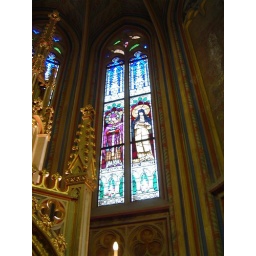
One of the stained glass windows in St. Matthias church